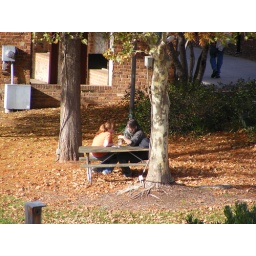
A couple converses intently, sitting at a picnic table along the Reedy river. They didn't notice anyone around them.